Apostolic Prefecture of Ulaanbaatar

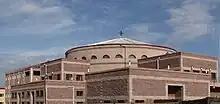
Cathedral of St Peter and St Paul, Ulaanbaatar

The Apostolic Prefecture of Ulaanbaatar is a Roman Catholic Latin apostolic prefecture (pre-diocesan missionary jurisdiction) located in Mongolia, with its territory consisting of the entire country.